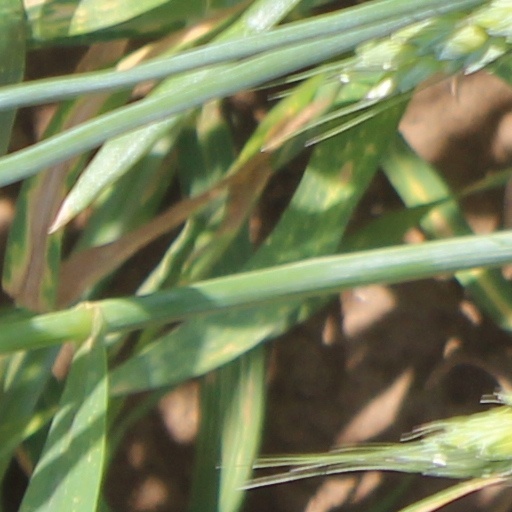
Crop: wheat